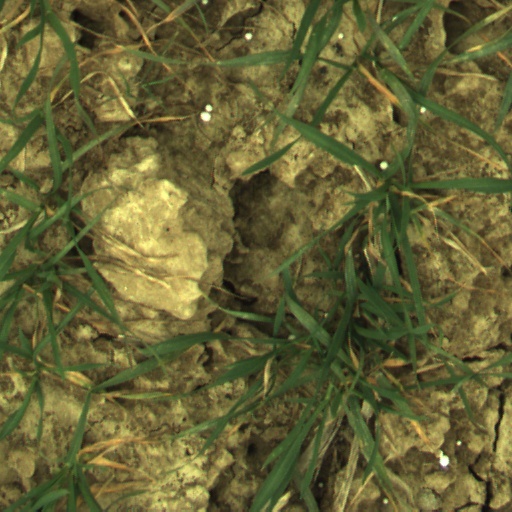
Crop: wheat